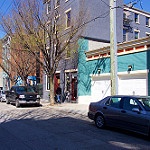
Scene: Outdoor